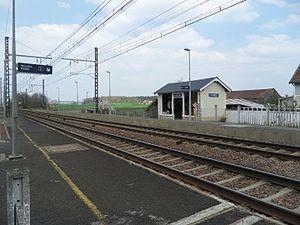
Vue vers Tours des quais de la gare de Dangé.
La gare de Dangé est une gare ferroviaire française de la ligne de Paris-Austerlitz à Bordeaux-Saint-Jean, située sur le territoire de la commune de Dangé-Saint-Romain, dans le département de la Vienne, en région Nouvelle-Aquitaine.